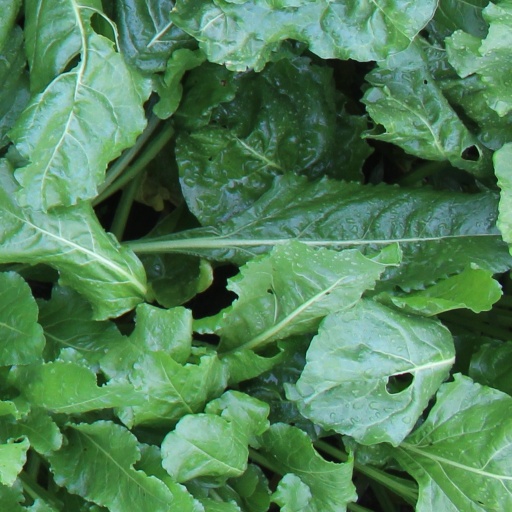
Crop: sugar beet